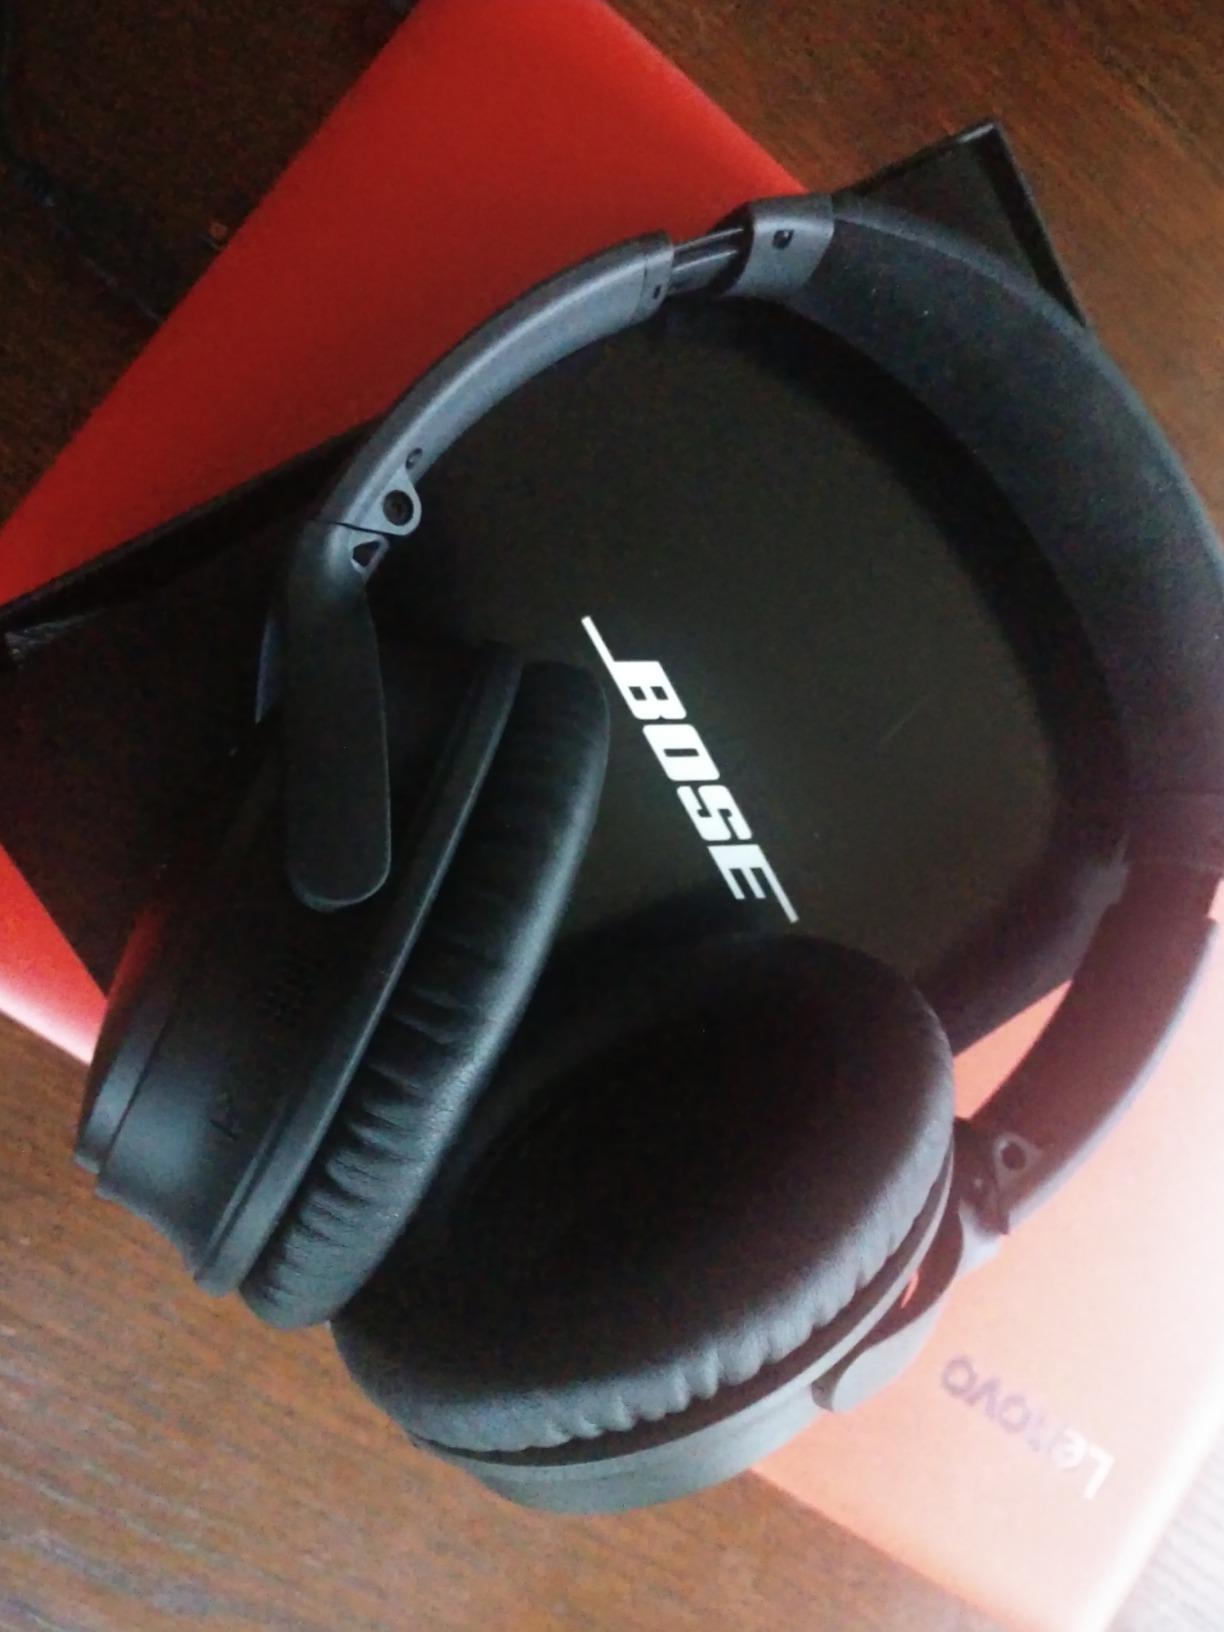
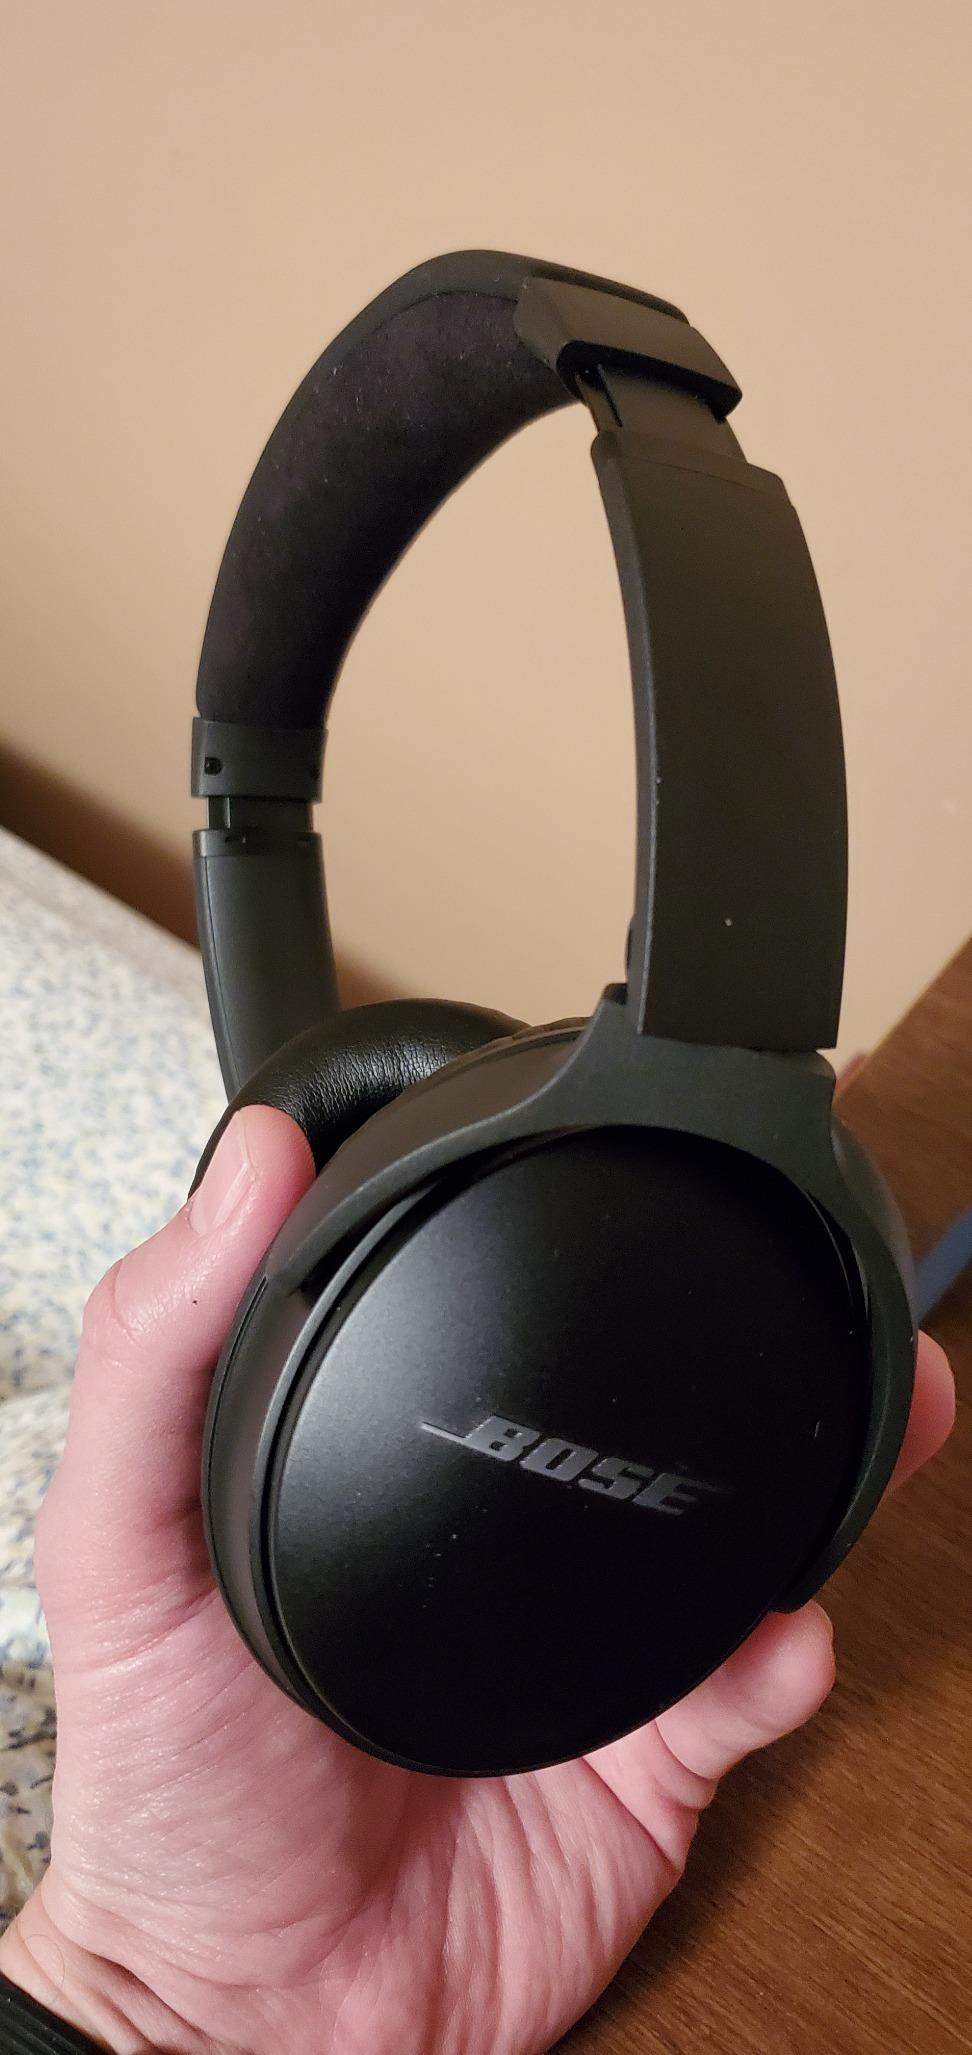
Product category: headphones
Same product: yes